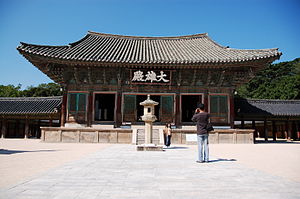
Sydkorea / Kultur / Arkitektur / Steder på UNESCO's Verdensarvsliste i Sydkorea
Bulguksa-templet, en UNESCO verdensarv-lokalitet.
Republikken Korea, også kaldet Sydkorea, er et land i Asien. Nordkorea er det eneste tilstødende land. Landet ligger på den sydlige del af den koreanske halvø mellem det Japanske Hav og det Gule Hav.